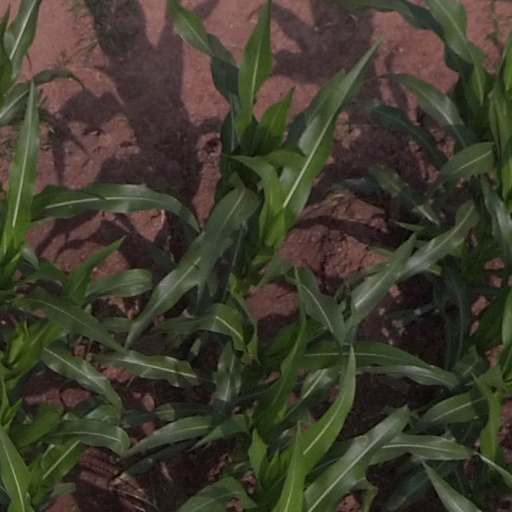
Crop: maize; corn